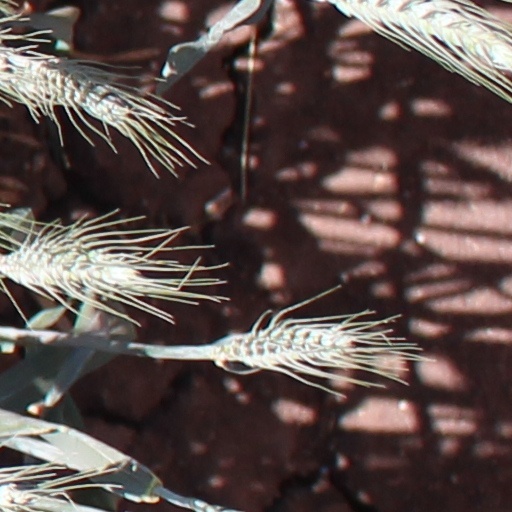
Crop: wheat